History of Bath City F.C.

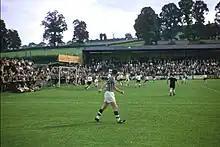
A match at Twerton Park in 1962

Bath City Football Club is a semi-professional football club based in Bath, Somerset, England. The club was founded in 1889 as Bath AFC, and changed its name to "Bath City" in 1905. The club has never played in the Football League, though Bath were heavily discussed as an entrant in the 1930s and 1940s, and came closest via election in 1978 and 1985. During the Second World War, the club won the Football League North.